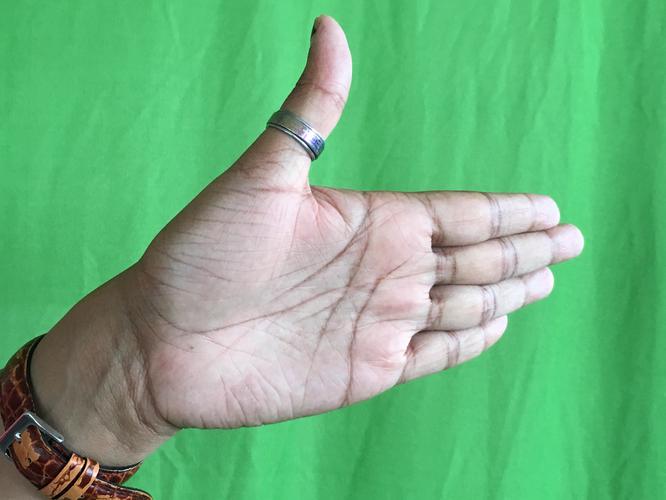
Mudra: Ardhachandran
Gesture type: single_hand